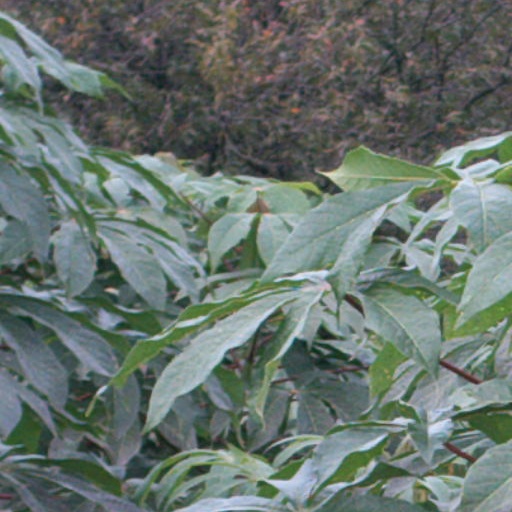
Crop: cassava